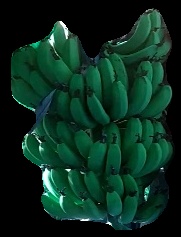
Variety: pachbale
Grade: grade1